1990s North Korean famine

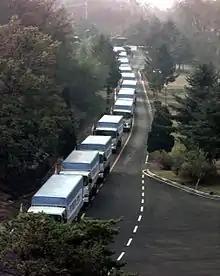
A South Korean relief caravan of 501 cattle in 50 vehicles bound for North Korea, Oct. 27, 1998.

Beginning in 1996, the U.S. also started shipping food aid to North Korea through the United Nations World Food Programme (WFP) to combat the famine. Shipments peaked in 1999 at nearly 600,000 tons making the U.S. the largest foreign aid donor to the country at the time. Under the Bush administration, aid was drastically reduced year after year from 320,000 tons in 2001 to 28,000 tons in 2005. The Bush administration was criticized for "using food as a weapon" during talks over the North's nuclear weapons program, but insisted the U.S. Agency for International Development (USAID) criteria were the same for all countries and the situation in North Korea had "improved significantly since its collapse in the mid-1990s".